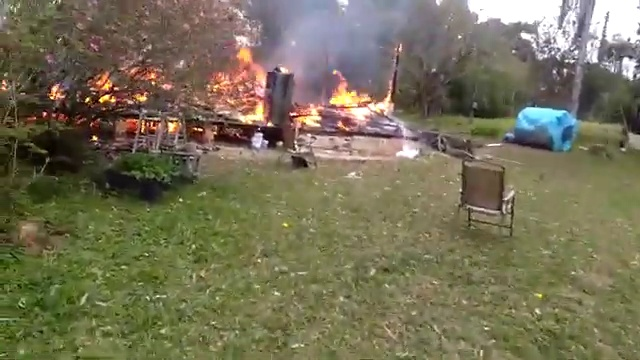
Fire: yes
Smoke: yes